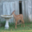
Label: deer